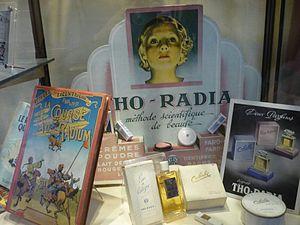
Reproductions factices de divers produits de beauté Tho-Radia. Arrière-plan
Tho-Radia est une entreprise pharmaceutique française ayant produit des cosmétiques entre 1932 et 1968. La particularité des crèmes, dentifrices et savons de la marque Tho-Radia était de contenir, jusqu'en 1937, du radium et du thorium, profitant du succès populaire du radium après sa découverte par Pierre et Marie Curie.
Tony Burnand, né le 22 janvier 1892 à Paris et mort en 1969, est un publicitaire, journaliste et écrivain. Spécialiste de la pêche et de la chasse, il a notamment été le rédacteur en chef de la revue mensuelle de pêche sportive Au bord de l'eau, dont le premier numéro a paru en avril 1935.